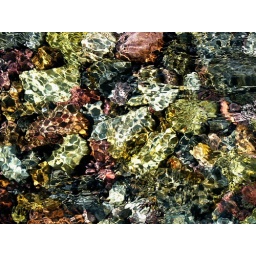
The water in this stream was crystal clear and the rocks below were beautiful